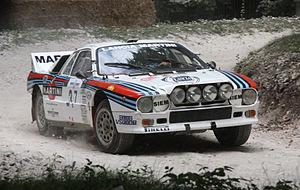
Le Groupe B est la catégorie relative aux voitures de sport modifiées et produites à 200 exemplaires, dans le règlement de la FIA. Cette catégorie est créée en 1982 pour remplacer les anciennes catégories Groupe 4 et Groupe 5.
La Scuderia Lancia, qui deviendra plus tard la Squadra Corse HF Lancia est l'atelier de course de l'entreprise automobile Lancia e Cia, créé en 1952 par Gianni Lancia, fils du fondateur de la marque. La Scuderia Lancia débute officiellement en compétition en sports mécaniques où elle s'illustre notamment à la Carrera Panamericana, à la Targa Florio ou aux Mille Miglia. L'écurie s'est aussi engagée en Formule 1 en 1954-1955, sans briller particulièrement. La Squadra Corse a su rebondir en Championnat du Monde d'Endurance avec la conquête de trois titres mondiaux entre 1979 et 1981 et en rallyes en remportant onze titres des constructeurs et quatre titres pilotes entre 1974 et 1992. Depuis fin 1991, Lancia a cessé tout engagement officiel en compétition automobile.